Analytic philosophy

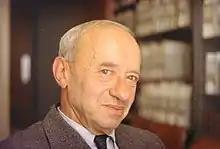
Alfred Tarski has an influential theory of truth.

Important also for the revival of metaphysics was the further development of modal logic, first introduced by pragmatist C. I. Lewis, especially the work of Saul Kripke and his "Naming and Necessity" (1980).